East Coast Park

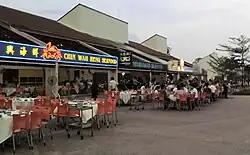

The National Sailing Centre, run by the Singapore Sailing Federation, conducts activities such as sailing and wind surfing.